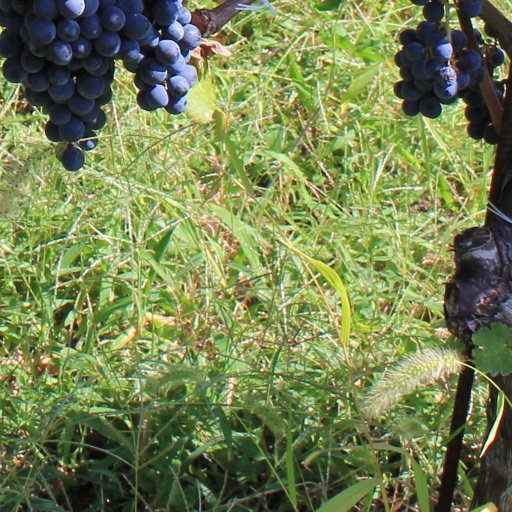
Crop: grape